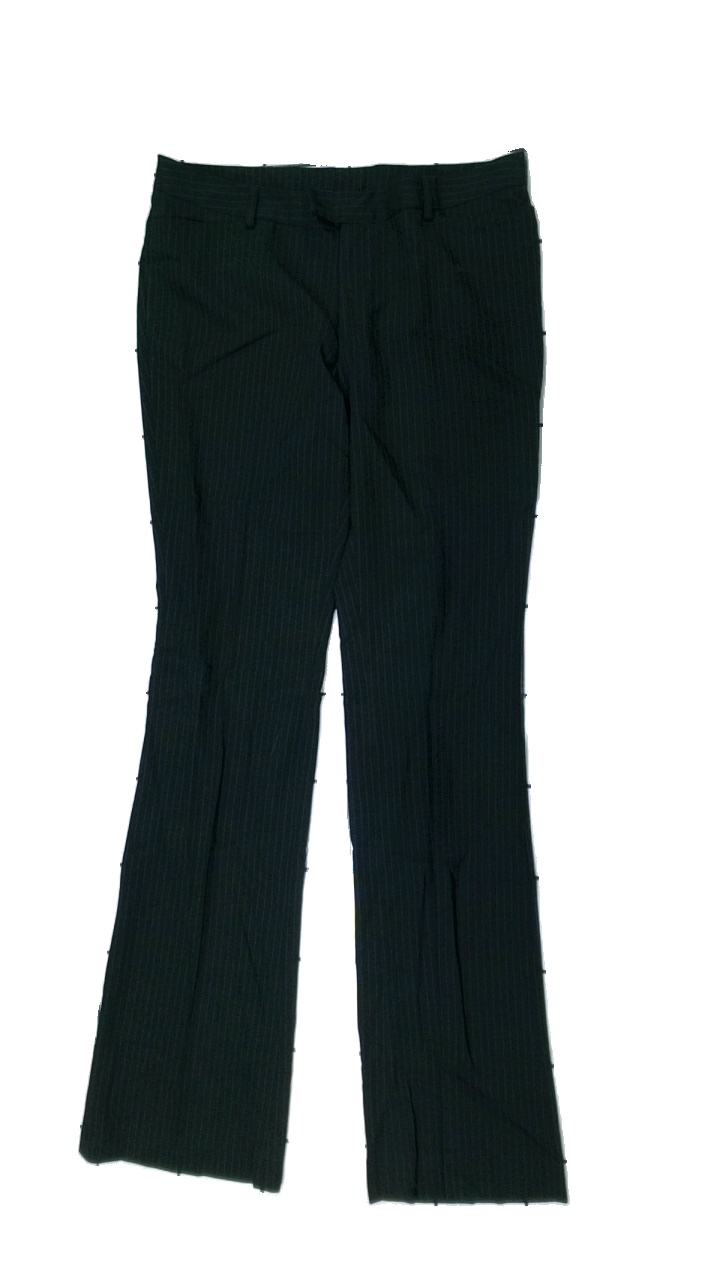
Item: Trousers (Ladies)
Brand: Tiger Of Sweden
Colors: Black, White
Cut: Regular
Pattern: Striped
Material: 100% Wool
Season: All
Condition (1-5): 4
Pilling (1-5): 5
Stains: Minor
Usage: Reuse
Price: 150-250